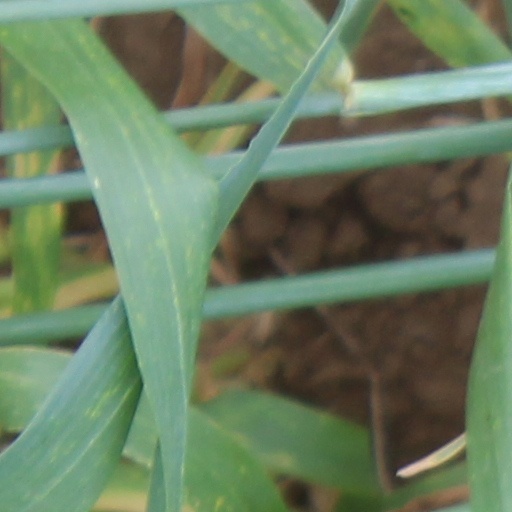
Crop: wheat